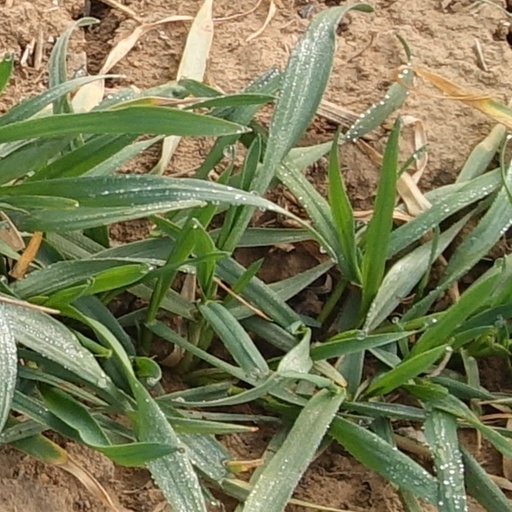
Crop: wheat